Allan Walters

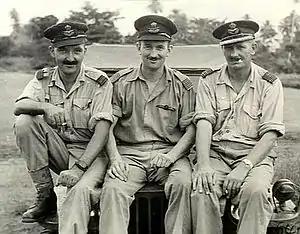
Three men in light-coloured uniforms with peaked caps seated on a jeep bonnet

Walters assumed command of No. 5 Service Flying Training School in Uranquinty, New South Wales, on 30 June 1943, but the next month was posted to Merauke in Dutch New Guinea to take over No. 72 Wing following reassignment of its original commander, Group Captain Charles Eaton. Comprising No. 84 Squadron (flying CAC Boomerang fighters), No. 86 Squadron (Curtiss P-40 Kittyhawk fighters), and No. 12 Squadron (Vultee A-31 Vengeance dive bombers), No. 72 Wing came under the control of RAAF North-Eastern Area Command, and undertook air defence and patrol tasks in and around western New Guinea. Group Captain Bill Hely assumed command of No. 72 Wing in May 1944, and Walters was appointed Director of Staff Policy and Plans at RAAF Headquarters. He was mentioned in despatches on 28 October 1944 for his "Gallant & distinguished service" in North-Eastern Area, the award being promulgated on 9 March 1945.